Khonsu

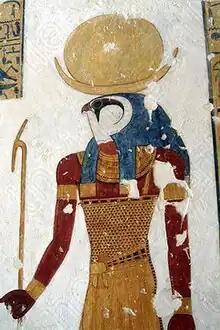
Painting depicting Khonsu in the tomb of Montuherkhepeshef, Valley of the Kings, western Thebes

In art, Khonsu is typically depicted as a mummy with the symbol of childhood, a sidelock of hair, as well as the menat necklace with crook and flail. He has close links to other divine children such as Horus and Shu. He was also portrayed with the head of a falcon and like Horus, with whom he is associated as a protector and healer, adorned with the moon disk and crescent moon.Khonsu is mentioned in the Pyramid Texts and Coffin Texts, in which he is depicted in a fierce aspect, but he does not rise to prominence until the New Kingdom, when he is described as the "Greatest God of the Great Gods". Most of the construction of the temple complex at Karnak was centered on Khonsu during the Ramesside period. The Temple of Khonsu at Karnak is in a relatively good state of preservation, and on one of the walls is depicted a creation myth in which Khonsu is described as the great snake who fertilizes the Cosmic Egg in the creation of the world.